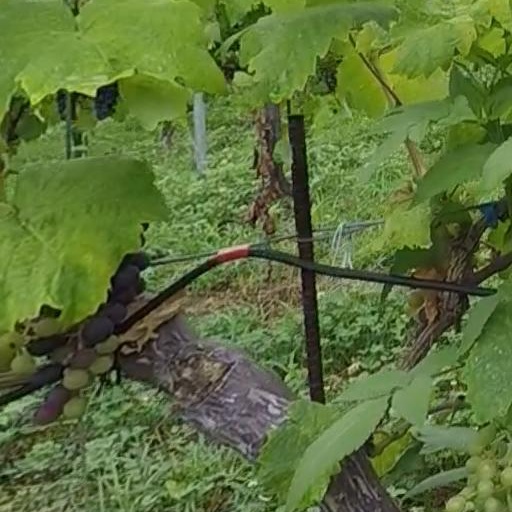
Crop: grape